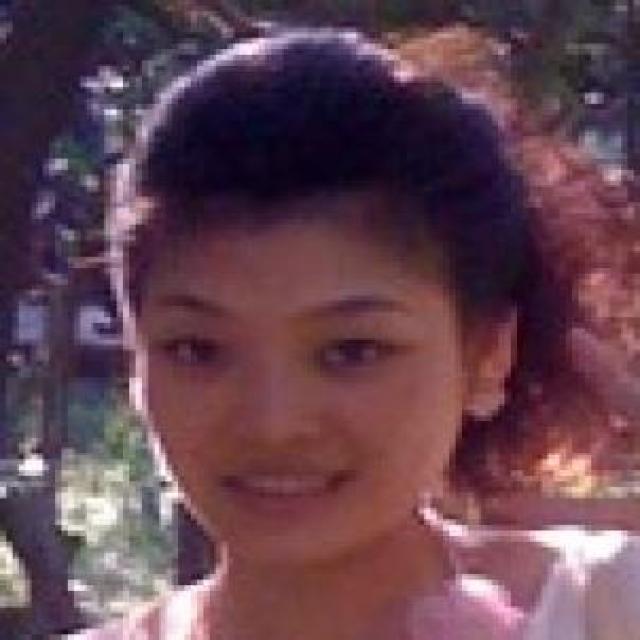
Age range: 21-44